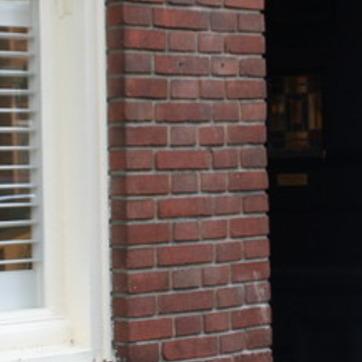
Material: brick